Jefferson County Government Center

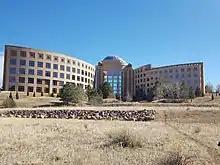
Northwest side of the Jefferson County Courthouse

Designed by Fentress Architects, the master plan for the campus was designed to give the county a seat of government at the heart of the county.